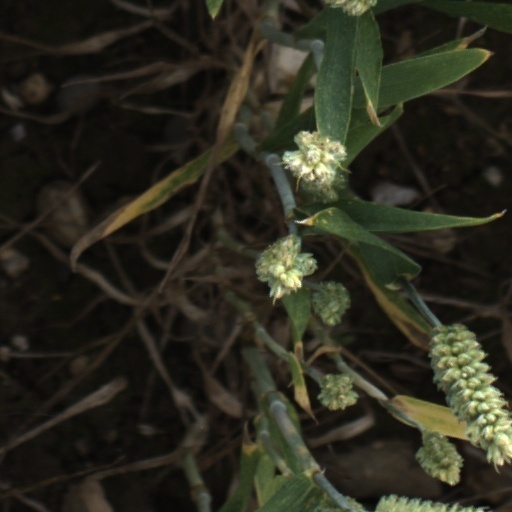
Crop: wheat